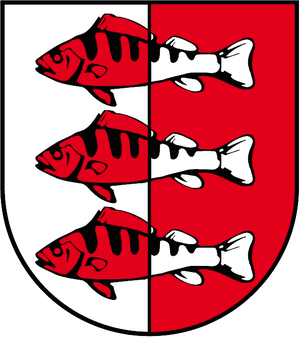
Gröningen est une petite ville de Saxe-Anhalt en Allemagne. Elle est surtout connue pour l'ancienne abbaye de Gröningen fondée en 936.